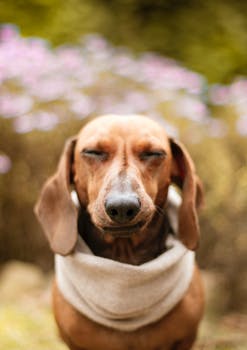
Label: No Watermark